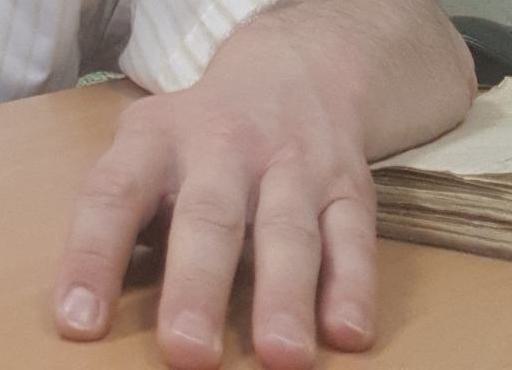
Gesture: no_gesture